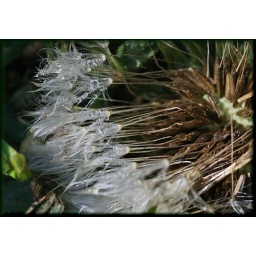
This ball of dandelion fluff had drifted to the ground and was glistening between the blades of grass in our yard.